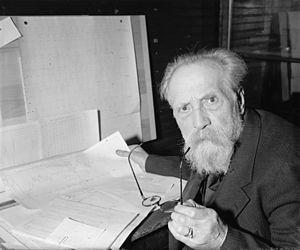
Henryk Arctowski est un géologue, océanographe et météorologue polonais, né à Varsovie le 15 juillet 1871 et mort le 21 février 1958.
Voir 1958 en astronautique